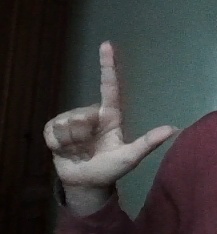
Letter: laam